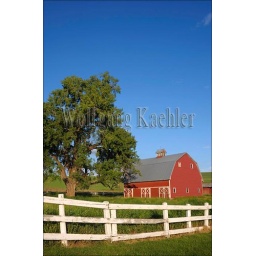
Usa, washington state, palouse country near pullman, red barn with tree and white fence